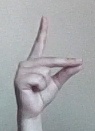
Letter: ta